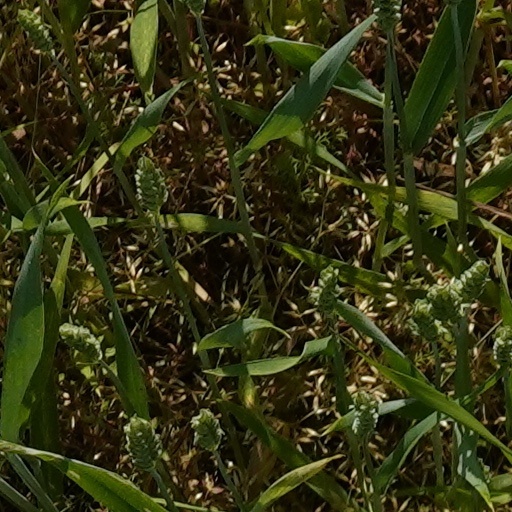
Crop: wheat